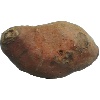
Label: Potato Sweet 1